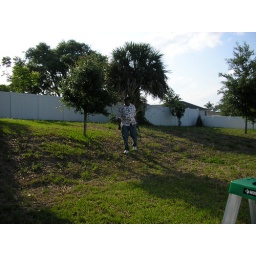
back yard near trees grass growing back